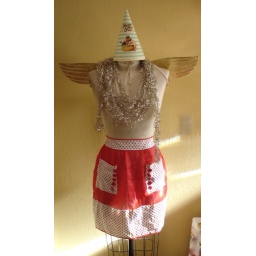
The dress for in holiday wear, Party hat and thrifted apron.